Annabel Vernon

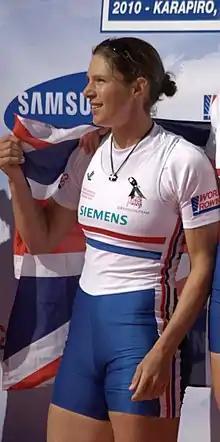
Vernon in 2010

Annabel Morwenna Vernon (born 1 September 1982) is a retired British rower.